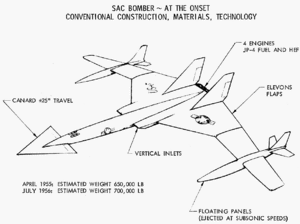
Le North American XB-70 Valkyrie est le prototype du bombardier stratégique nucléaire de pénétration B-70, destiné au Strategic Air Command de l'United States Air Force. North American Aviation conçoit le Valkyrie comme un grand avion à six turboréacteurs, capable d'atteindre des vitesses supérieures à Mach 3 en volant à 21 000 m d'altitude.